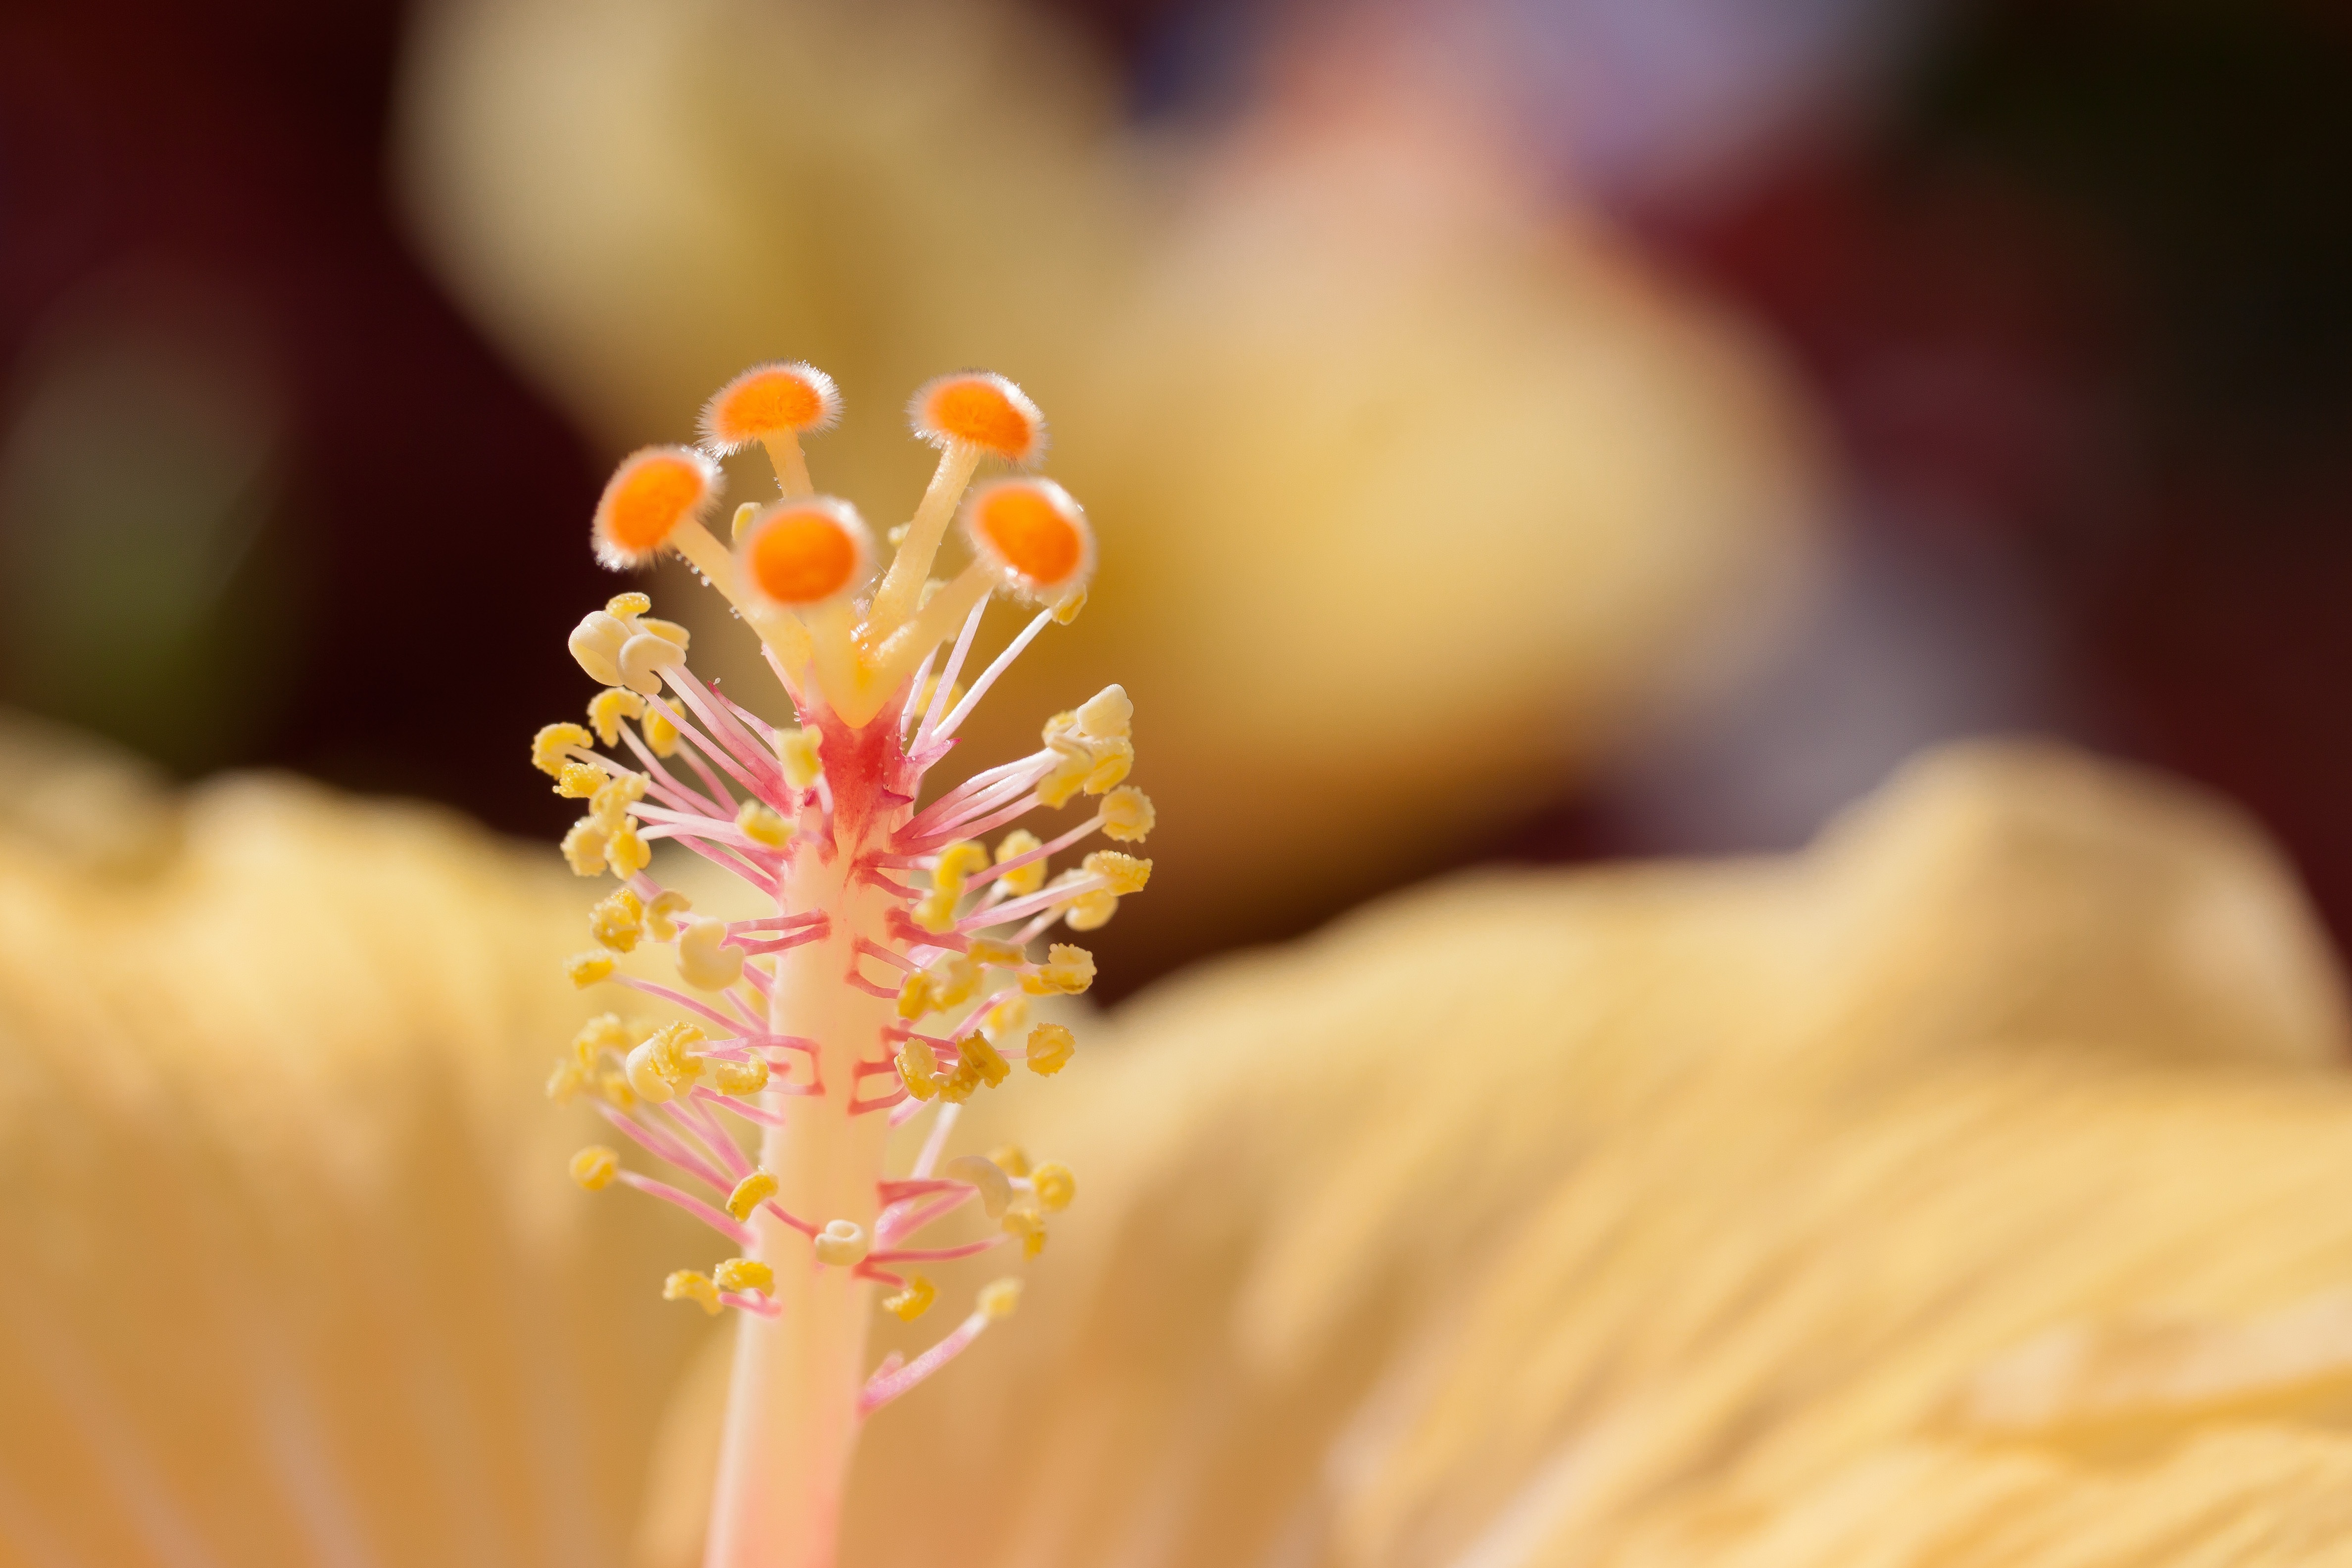
blossom, plant, photography, leaf, flower, petal, orange, pollen, spring, red, stamp, color, macro, autumn, yellow, pink, close, flora, close up, columna, hibiscus, malvaceae, filigree, sepals, macro photography, ornamental plant, flowering plant, mallow, chinese rose, plant stem, land plant, chinese rose eibisch, stylus branches